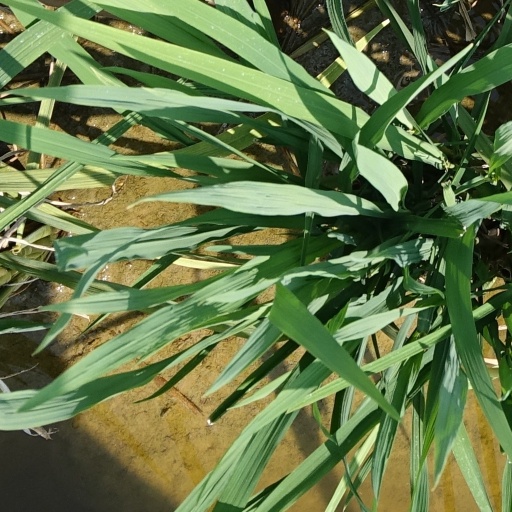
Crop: rice